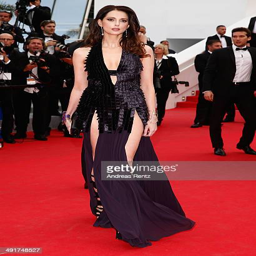
actor attends the premiere at festival